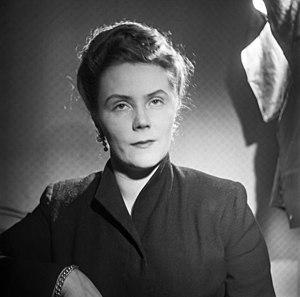
Riitta Immonen, née le 13 mai 1918 à Ilomantsi et morte le 24 août 2008 à Helsinki, est une artiste finlandaise de la mode et une entrepreneuse, surtout connue comme cofondatrice de la société finlandaise Marimekko.